Yangshan Quarry

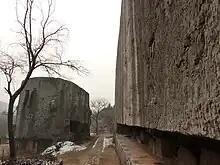
The unfinished stele body (right) and the stele head (left). The work on the dragon design had been started on the head before the project was abandoned

The Yangshan Quarry is an ancient stone quarry near Nanjing, China. Used during many centuries as a source of stone for buildings and monuments of Nanjing, it is preserved as a historic site. The quarry is famous for the gigantic unfinished stele that was abandoned there during the reign of the Yongle Emperor in the early 15th century. In scope and ambition, the stele project is compared to other public works projects of Yongle era, which included the launching of the treasure fleet for Zheng He's maritime expeditions and the construction of the Forbidden City in Beijing.